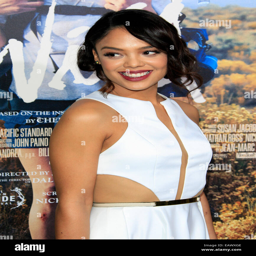
actor arrives at the premiere